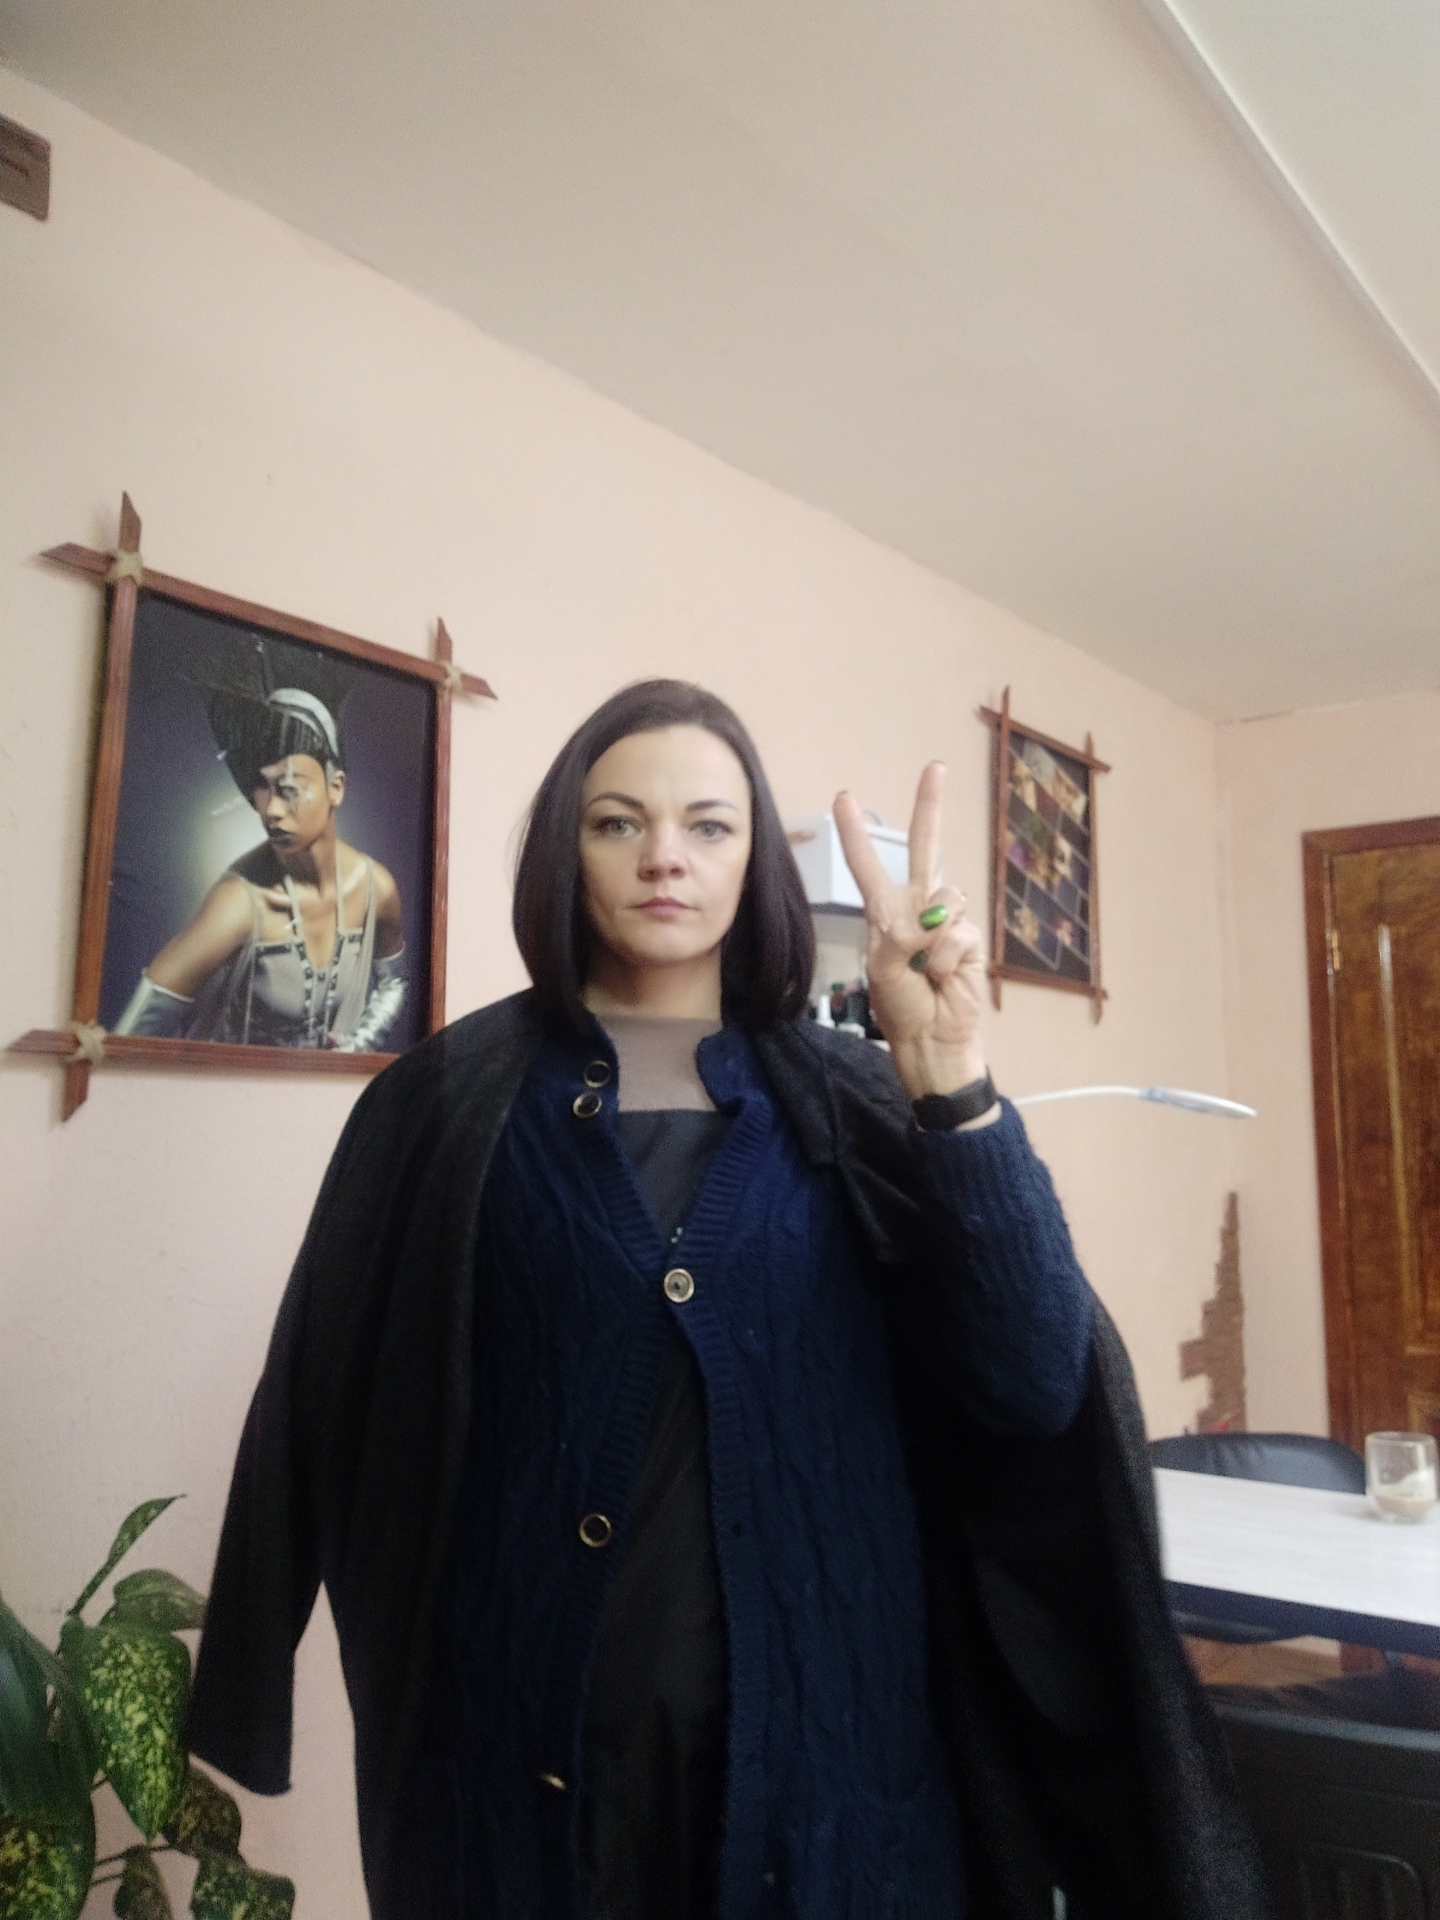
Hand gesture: peace